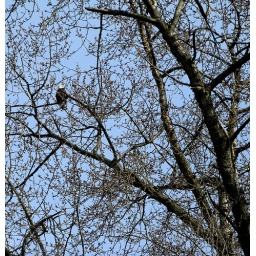
Eagle sitting in a tree